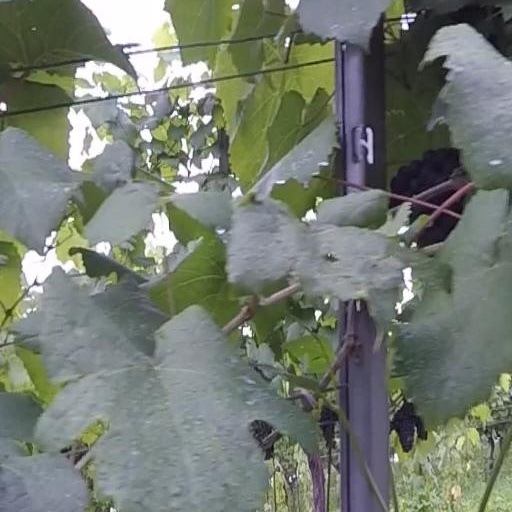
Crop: grape